2012 Military Bowl

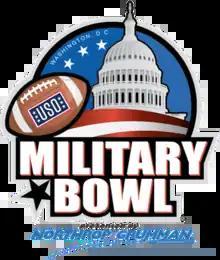

The 2012 Military Bowl presented by Northrop Grumman was a post-season American college football bowl game held on December 27, 2012, at Robert F. Kennedy Memorial Stadium in Washington, D.C. The fifth edition of the Military Bowl began at 3:00 p.m. EST and was shown on ESPN. It was between the San Jose State Spartans from the Western Athletic Conference and the Bowling Green Falcons from the Mid-American Conference and was the final game of the 2012 NCAA Division I FBS football season for both teams. The Spartans accepted their invitation after earning a 10–2 record in the regular season, while the Falcons accepted after earning an 8–4 record on theirs.